Cirrus Vision SF50

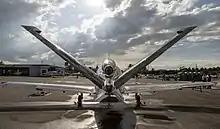
Rear view of the aircraft's V-tail and engine outlet

By January 2016, certification had been delayed from 2015 to the first half of 2016 due to in-flight ballistic parachute testing. In March, it was announced that in-flight parachute deployment tests were not required by the Federal Aviation Administration for certification.